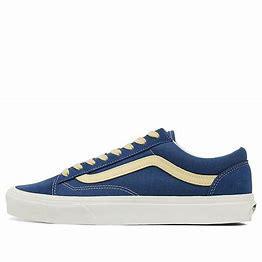
Brand: Vans
Model: Style 36 Skate